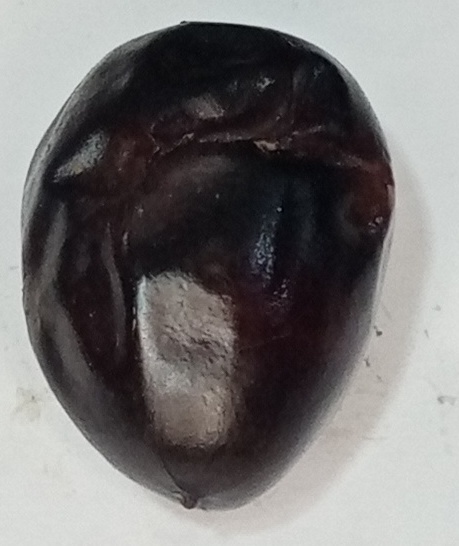
Variety: kupro
Size: large
Grade: grade-1